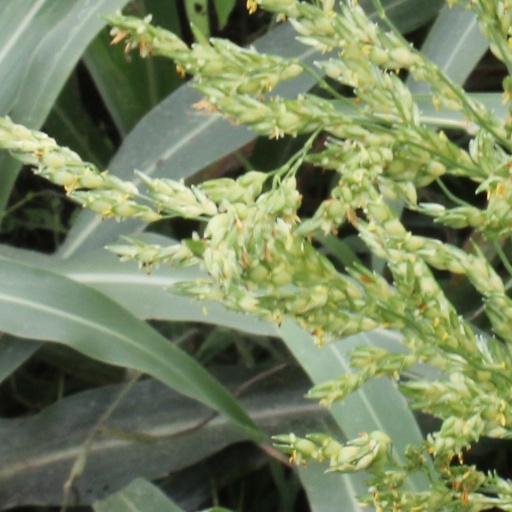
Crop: sorghum